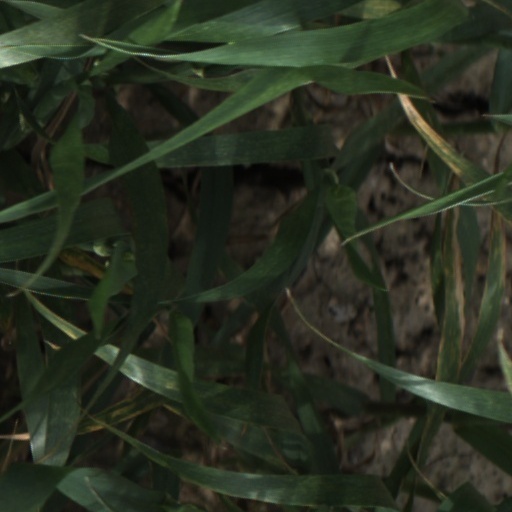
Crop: wheat